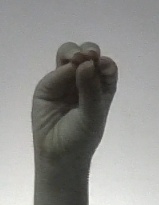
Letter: ha